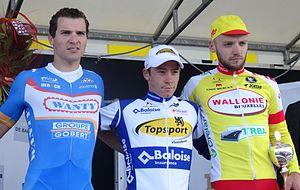
Reportage photographique réalisé le samedi 13 septembre à l'occasion du départ et de l'arrivée de la Flèche côtière 2014 à Heist (Knokke-Heist), Belgique.
La 43ᵉ édition de la Flèche côtière aura lieu le 13 septembre 2014. La course fait partie du calendrier UCI Europe Tour 2014 en catégorie 1.2.
La Flèche côtière est une course cycliste belge disputée à Knokke-Heist. Créée en 1962, elle fait partie de l'UCI Europe Tour depuis 2012, en catégorie 1.2. Elle est par conséquent ouverte aux équipes continentales professionnelles belges, aux équipes continentales, à des équipes nationales et à des équipes régionales ou de clubs. Les UCI ProTeams ne peuvent pas participer.
La saison 2014 de l'équipe cycliste Topsport Vlaanderen-Baloise est la vingt-et-unième de cette équipe.
L'UCI Europe Tour 2014 est la dixième édition de l'UCI Europe Tour, l'un des cinq circuits continentaux de cyclisme de l'Union cycliste internationale. Il est composé d'environ 300 compétitions organisées du 2 février au 19 octobre 2014 en Europe.
Michael Van Staeyen, né le 13 août 1988 à Ekeren, est un coureur cycliste belge, membre de l'équipe Tarteletto-Isorex.